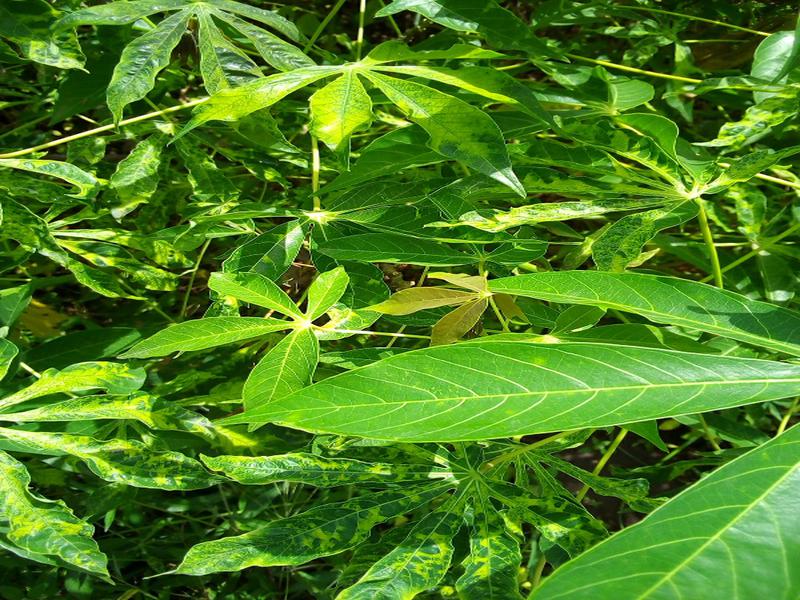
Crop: cassava
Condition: mosaic_disease